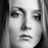
Emotion: sad